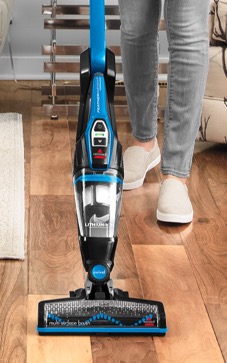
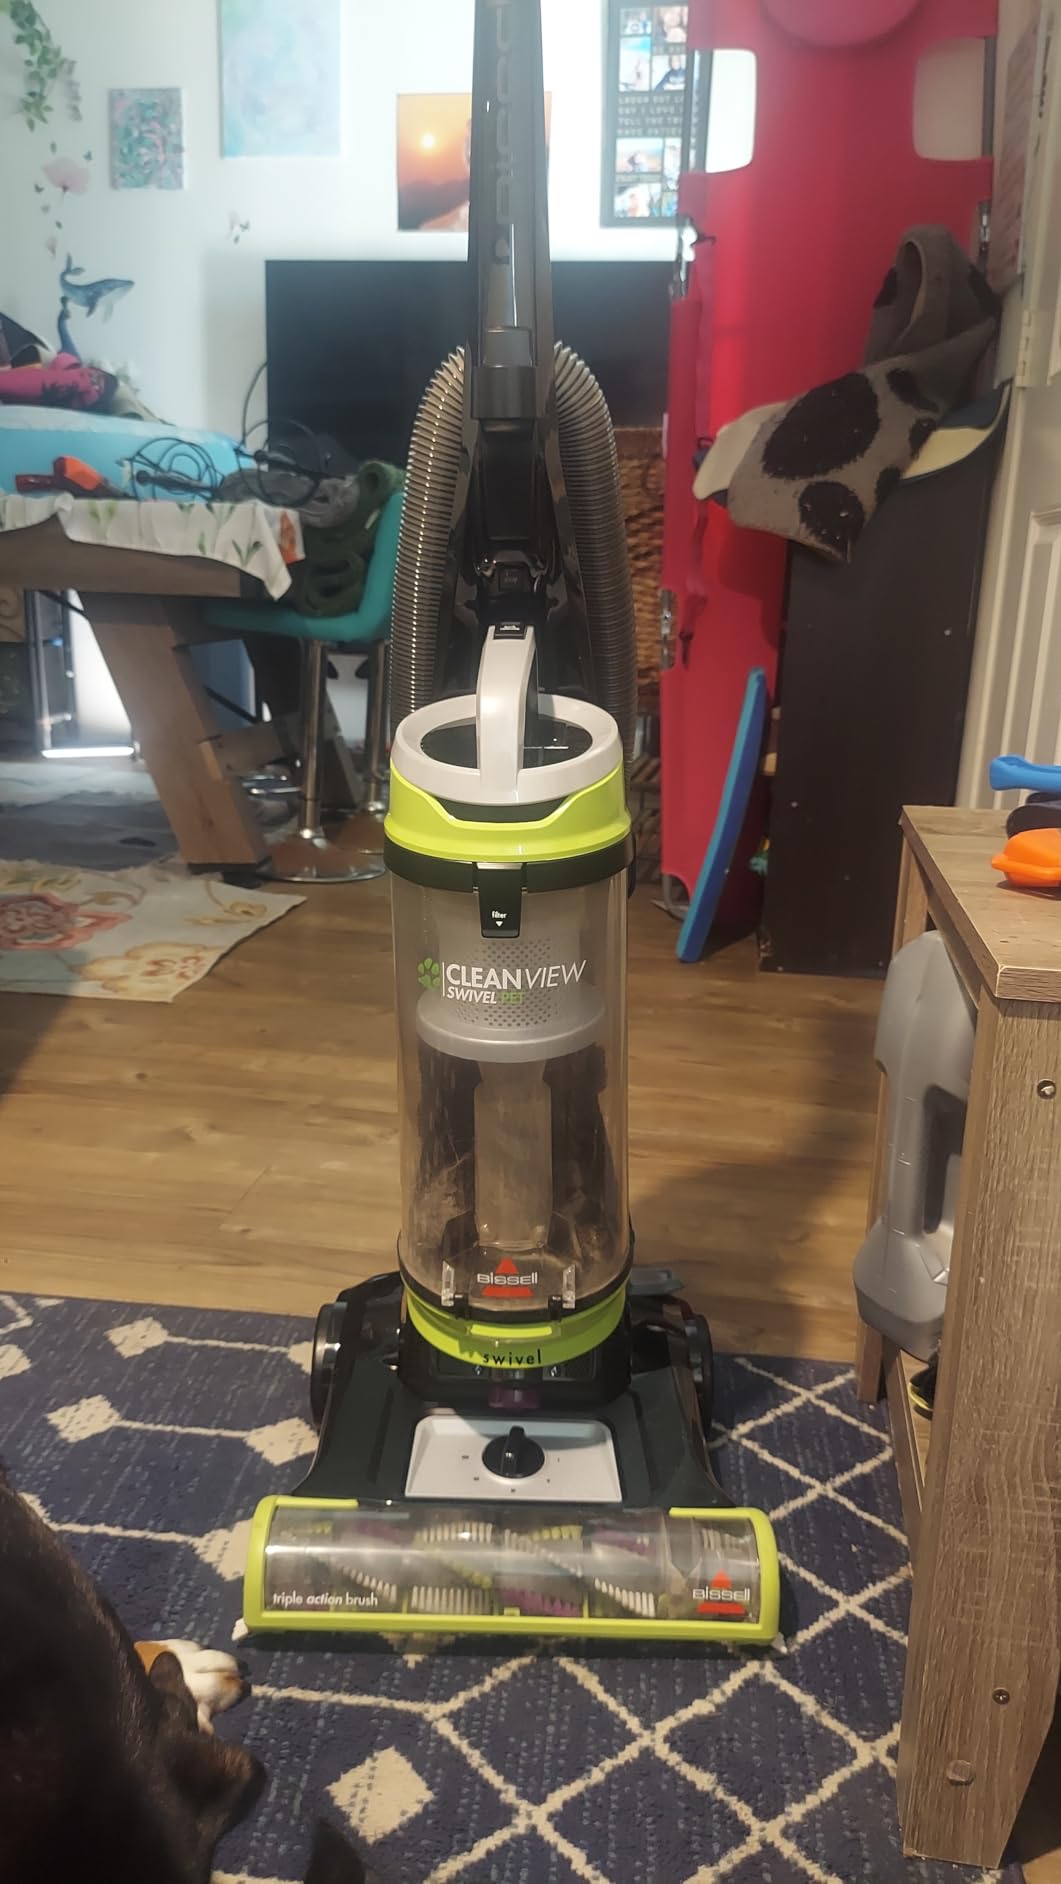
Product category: items_vacuum
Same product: no